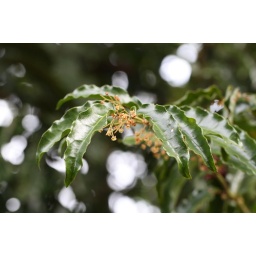
Leaves and female flowers of &lt;i&gt;Amborella trichopoda&lt;/i&gt;. Photo by Susan Pell.